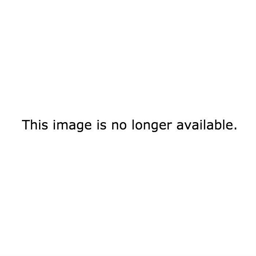
because you know you 've seen that dress somewhere else before .